Prachuap Khiri Khan province

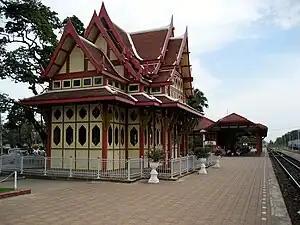
Hua Hin Railway Station

Hua Hin Airport is in Hua Hin District. AirAsia serves the airport with a direct flight to Kuala Lumpur that commenced on 18 May 2018. In 7 August 2020, AirAsia flight to Huahin from Chiang Mai and from Udon Thani every Friday and Sunday.